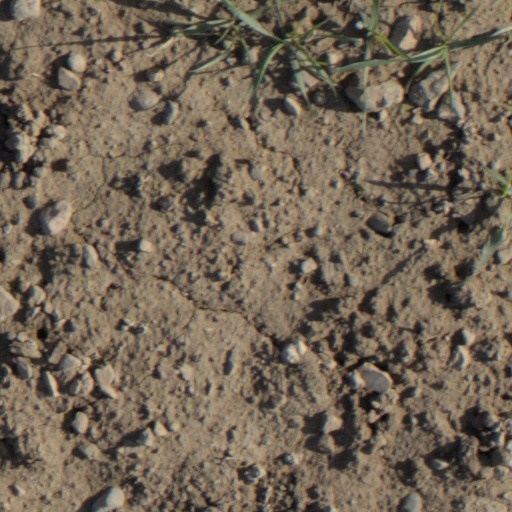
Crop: wheat